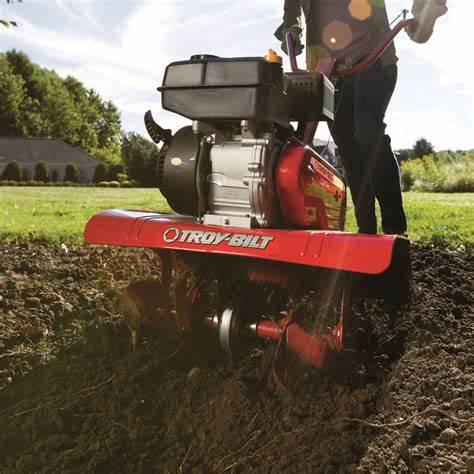
Mtu aliyeshika mashine yenye rangi mchanganyiko nyekundu pamoja na nyeusi iliyopo katika eneo lenye udongo wenye rangi nyeusi, wenye kiashiria rutuba ikiashiria kuwa ni mashine inayotumika kwaajili ya shughuli za kilimo.